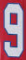
Number: 9